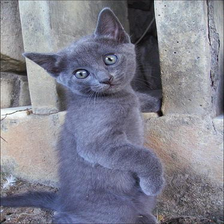
Species: cat
Breed: Russian Blue